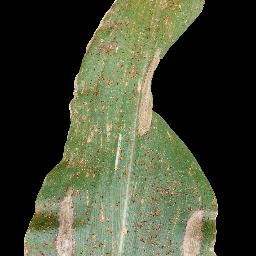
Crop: corn
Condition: (maize)_common_rust